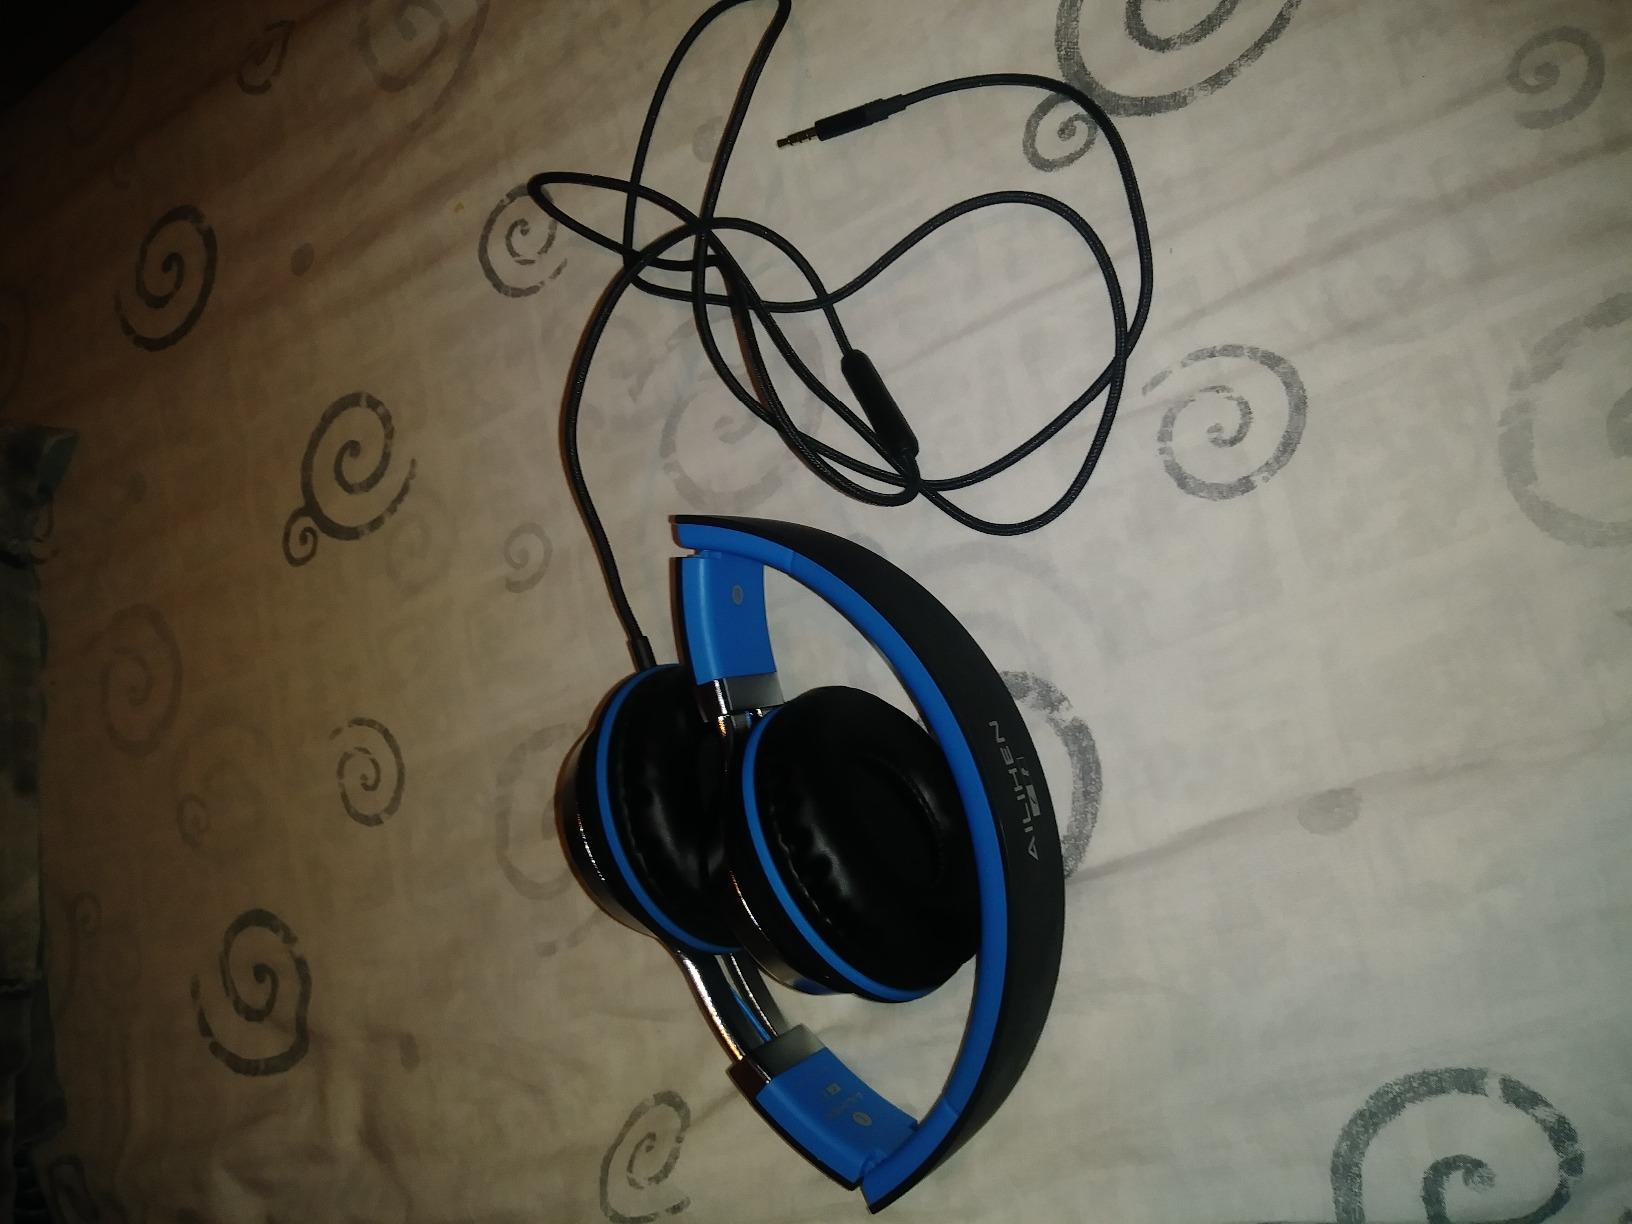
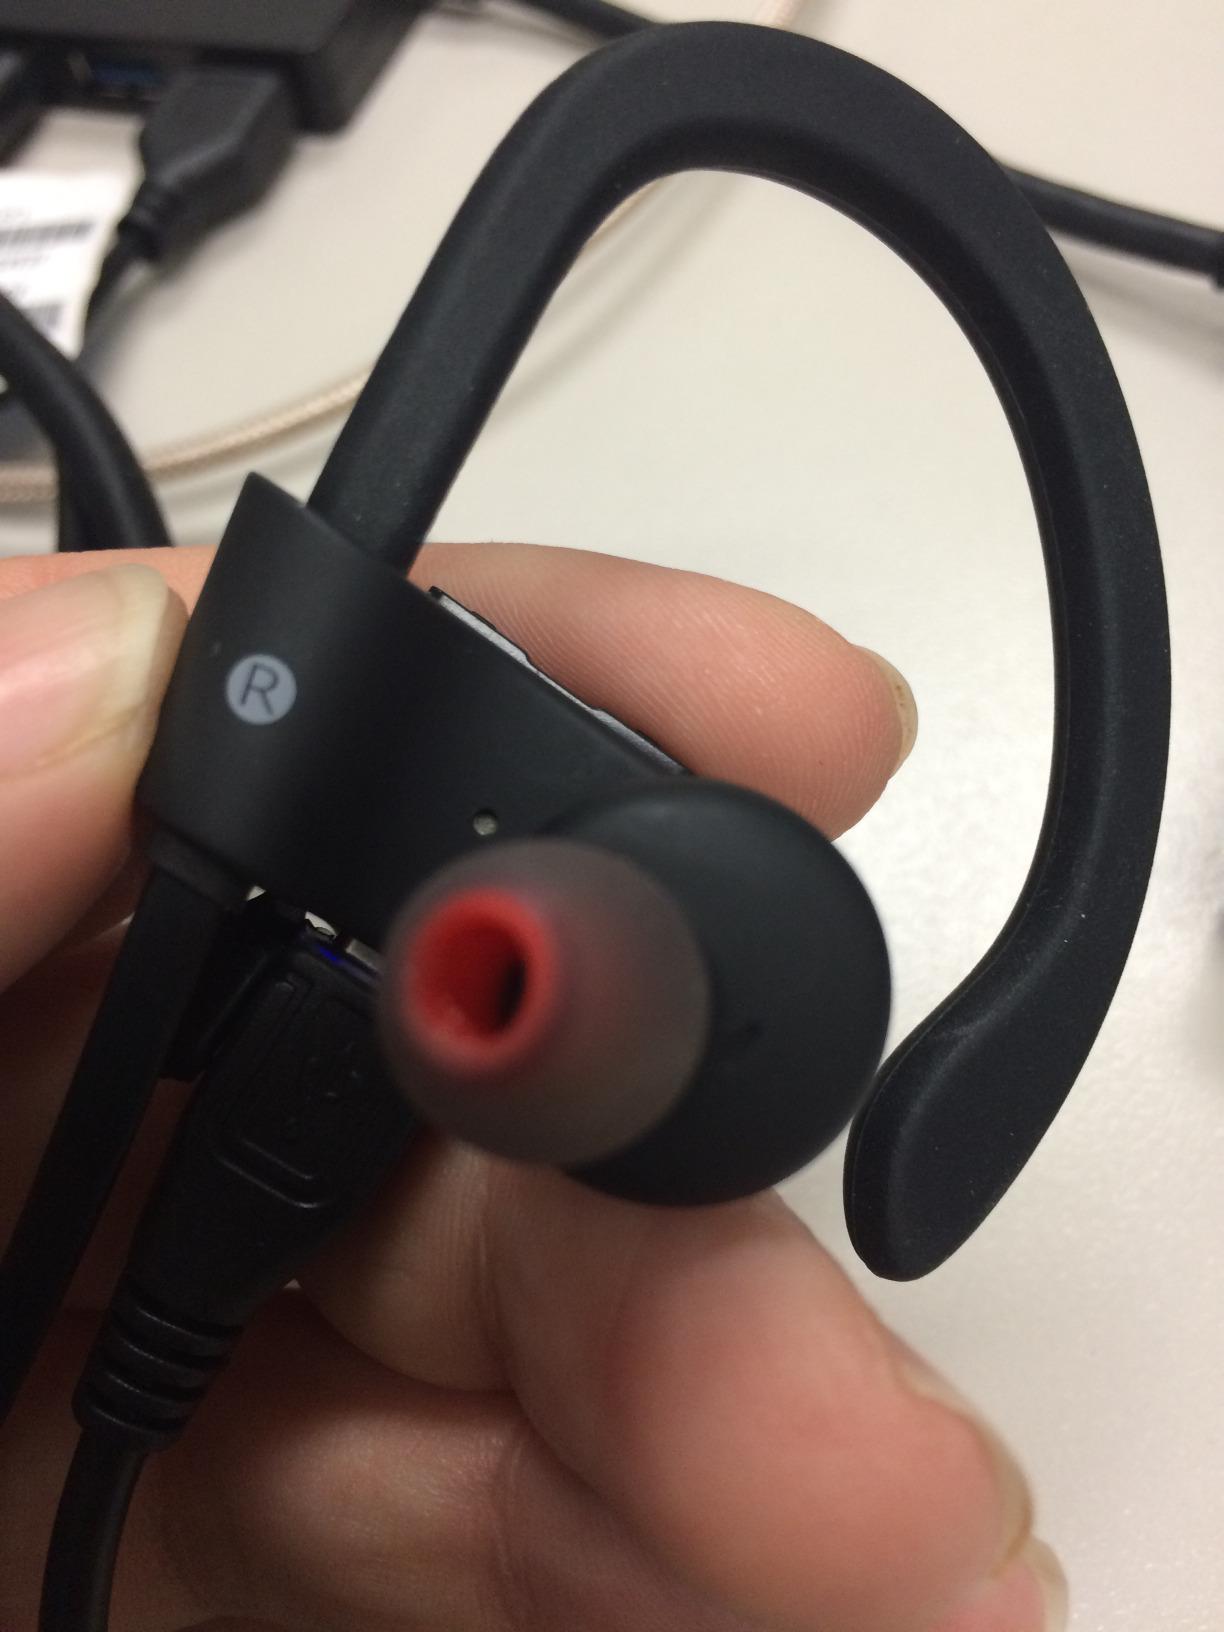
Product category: headphones
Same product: no